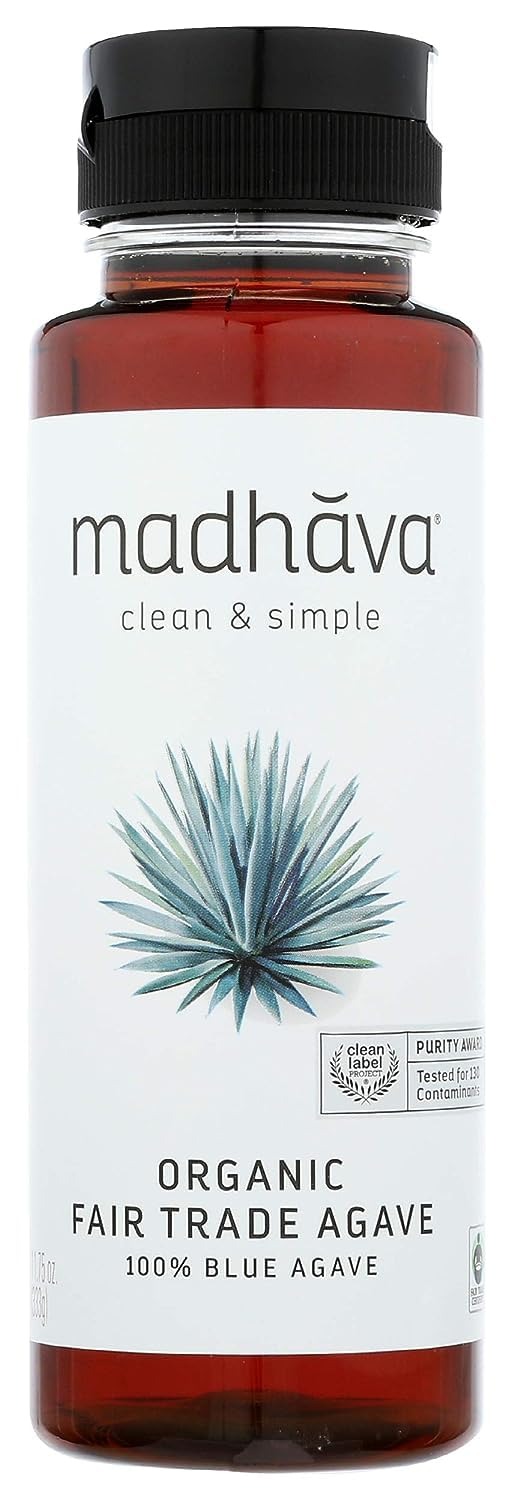
Item Name: Madhava Agave Nectar Raw 11.75 oz bottle, 1x 11.75 Fl. Oz.
Bullet Point: Nectar
Value: 11.75
Unit: oz

Price: 38.7